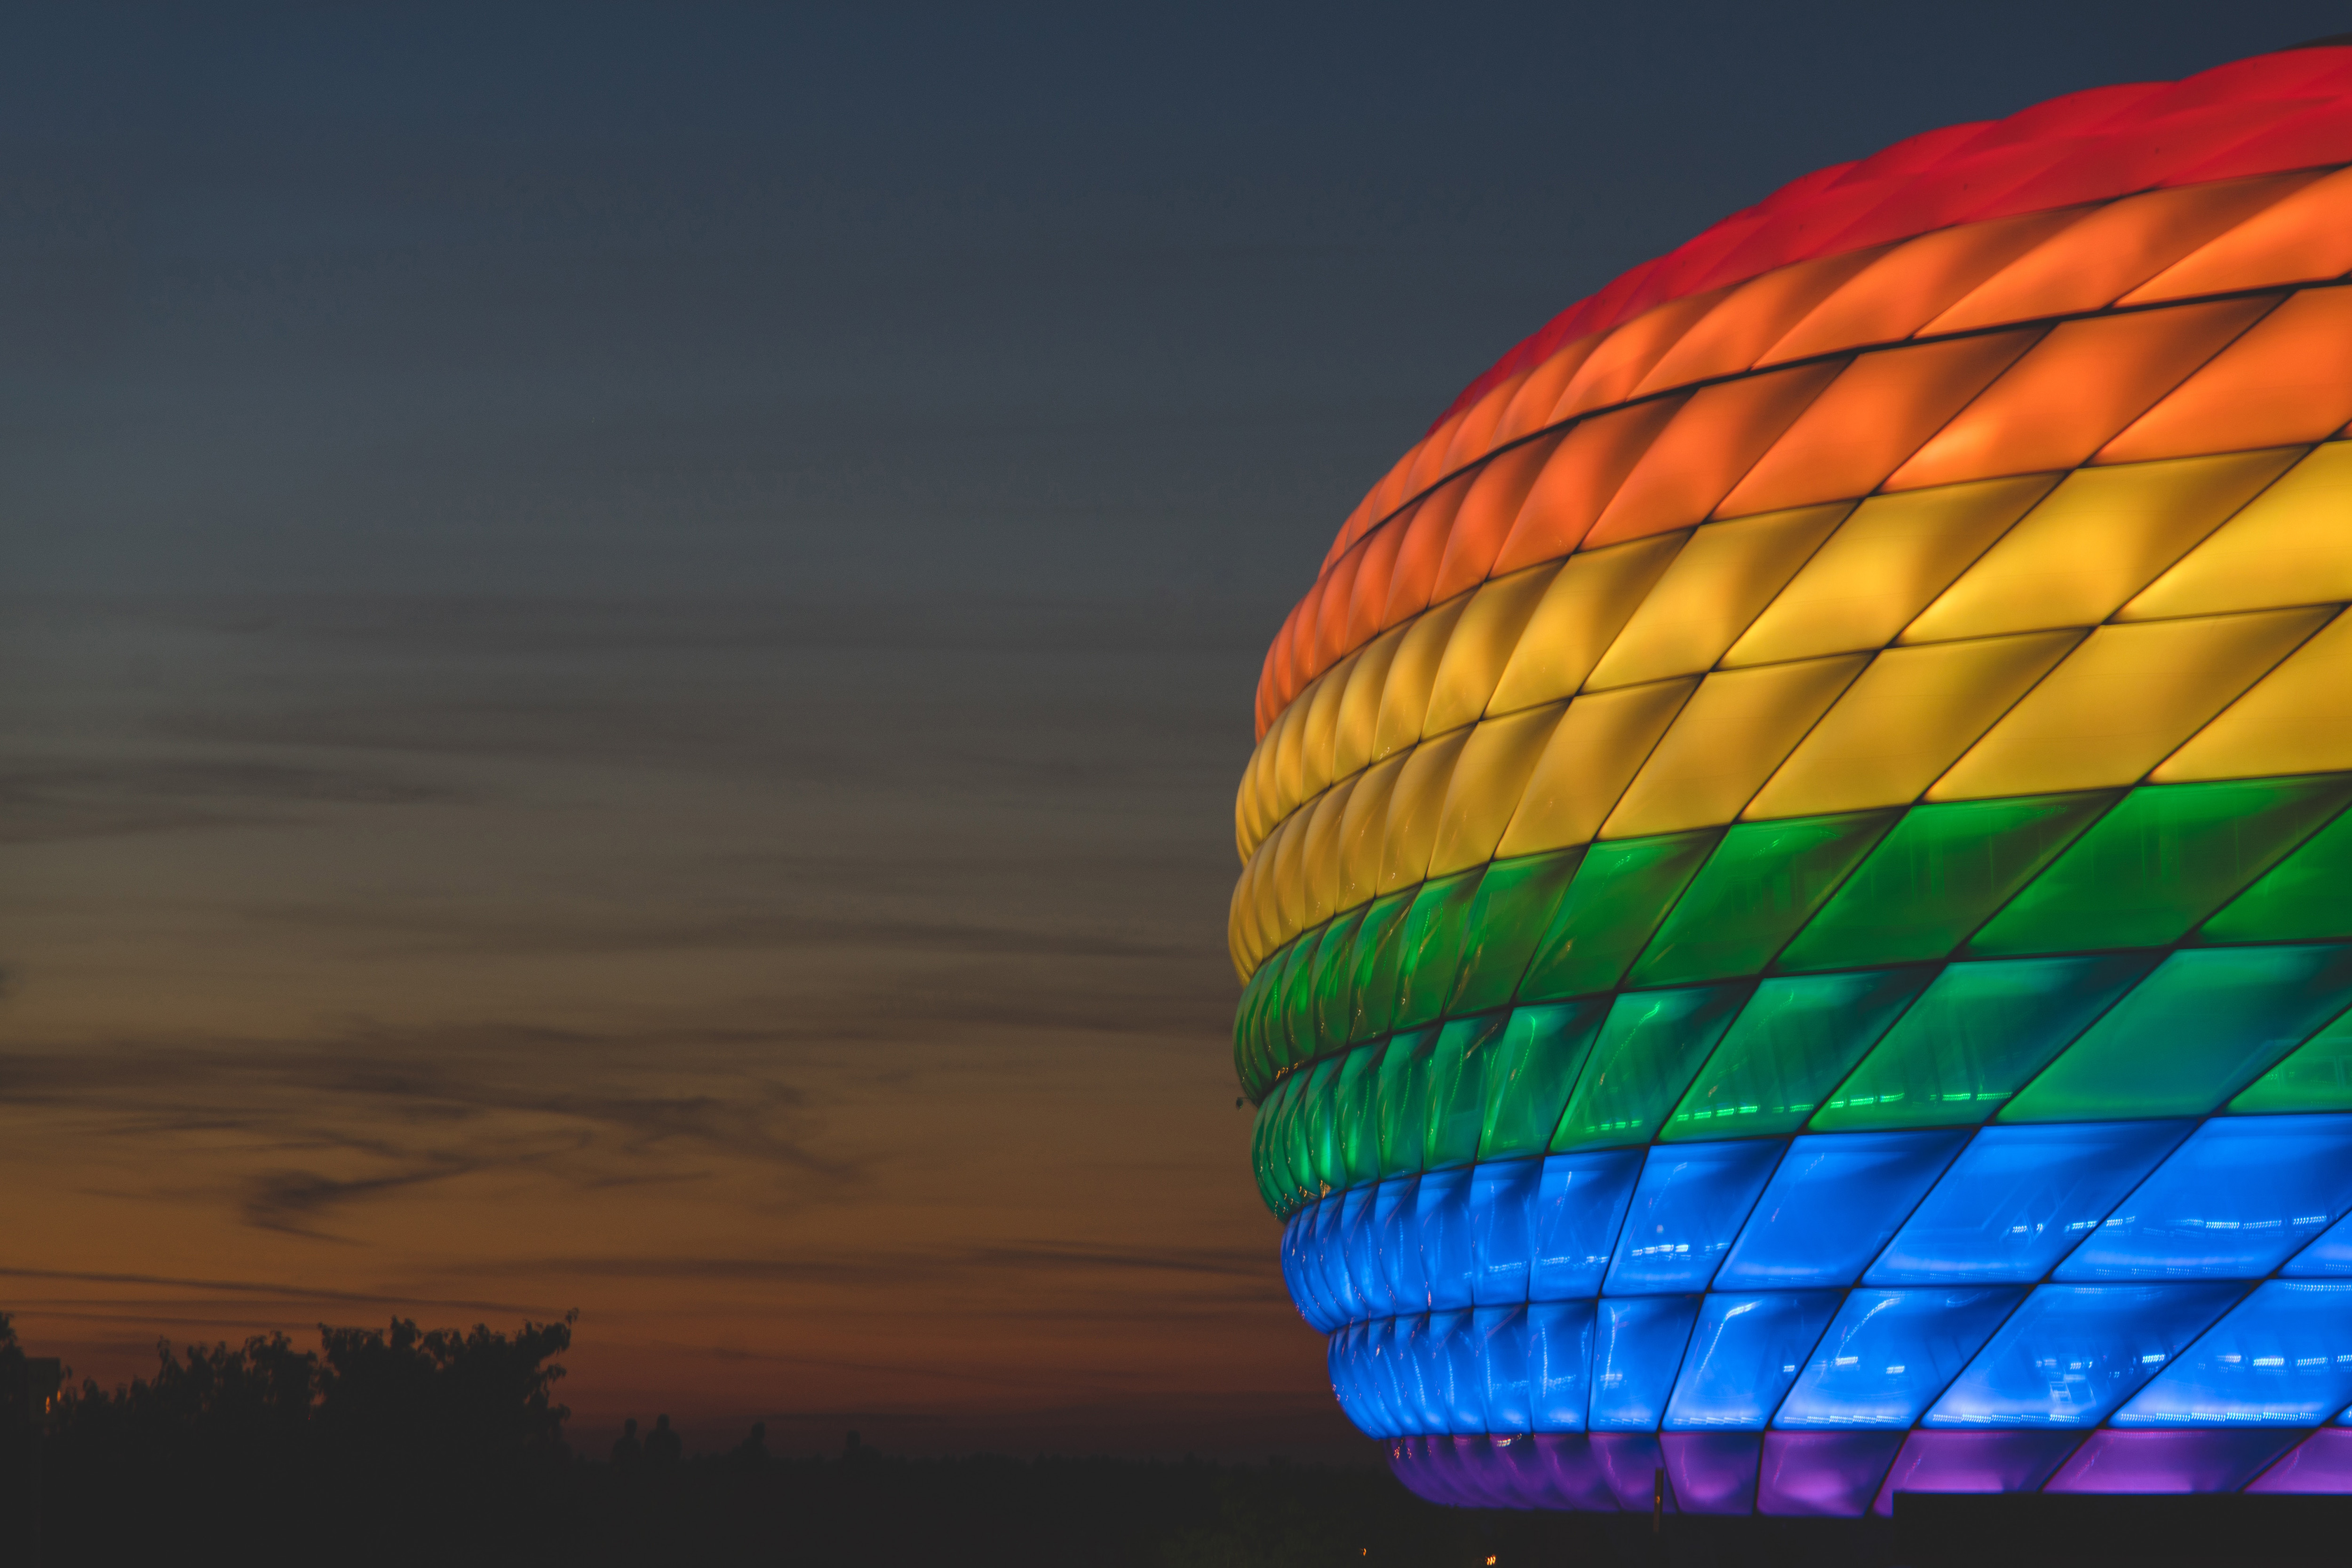
hot air ballooning, hot air balloon, sky, blue, Colorfulness, air sports, atmosphere, Tints and shades, architecture, air travel, vehicle, balloon, horizon